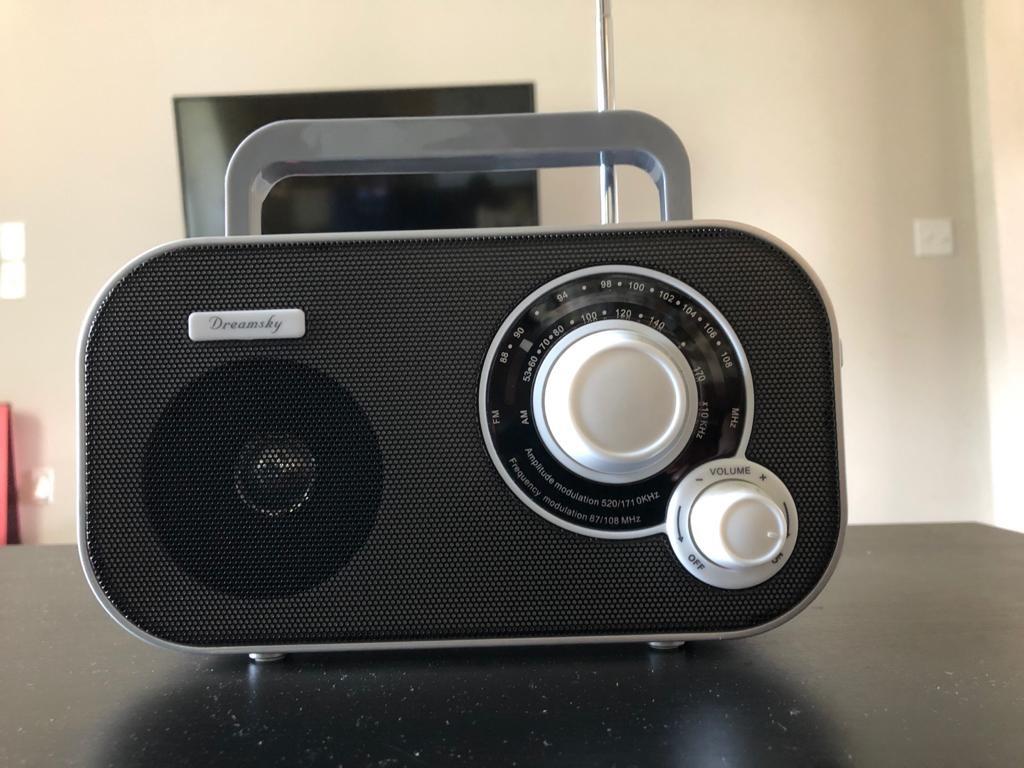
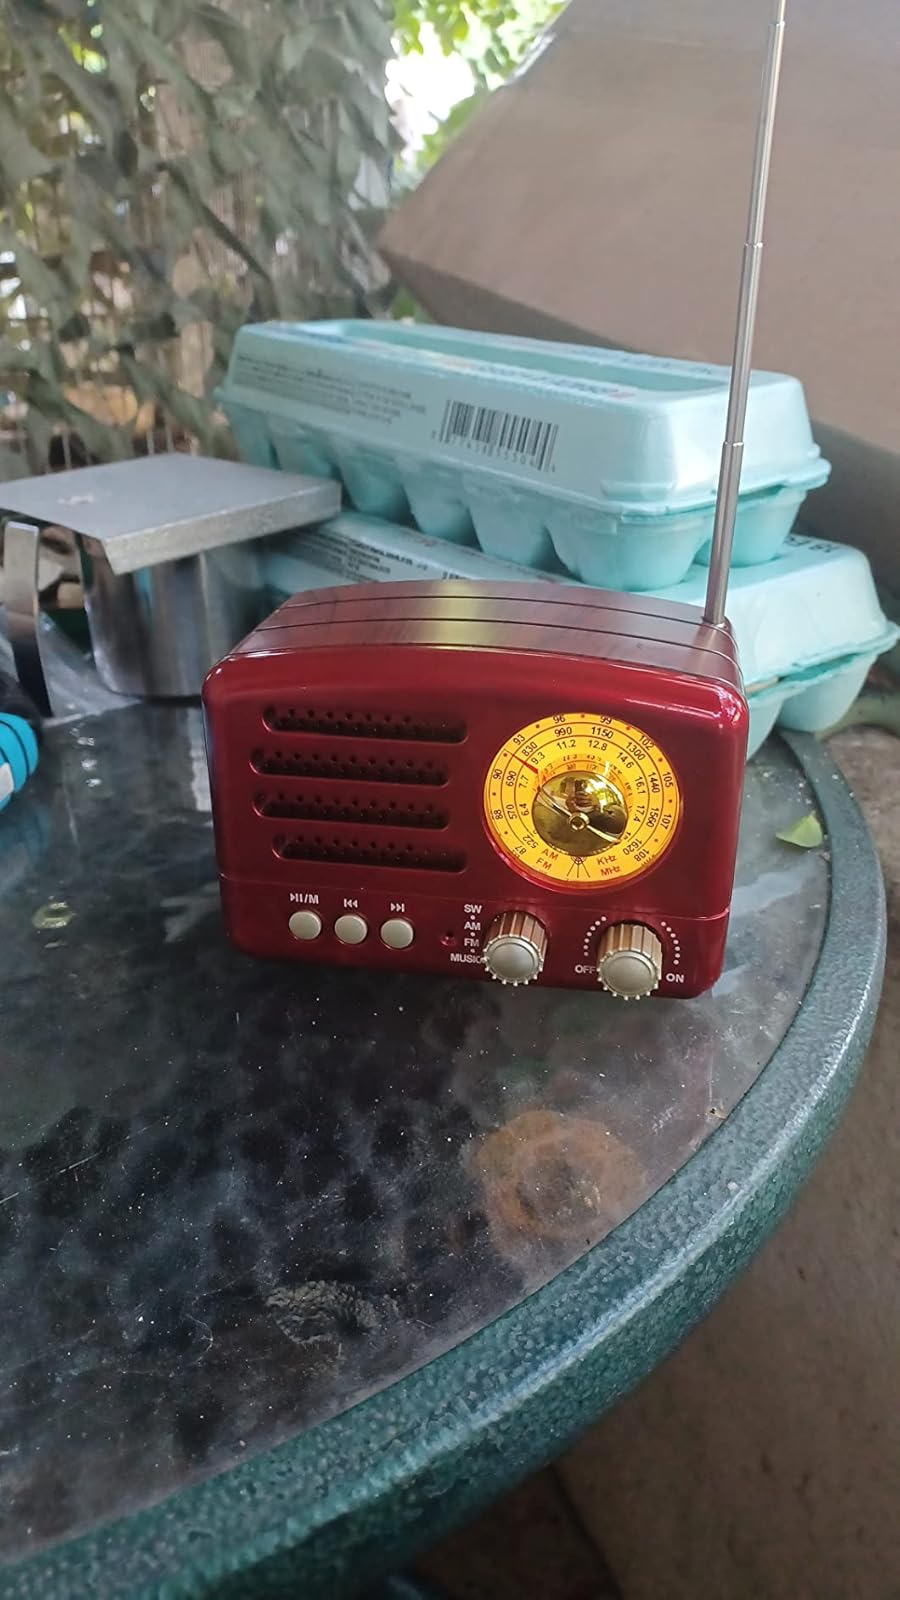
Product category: radio
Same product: no